Colter Wall

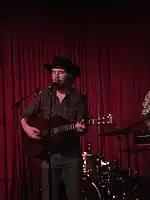
Wall in October 2017

Colter Wall (born June 27, 1995) is a Canadian singer, songwriter, and musician. Known for his deep, gruff baritone voice and narrative songwriting, Wall's music encompasses country, folk, and western styles. In June 2015 he released an EP "Imaginary Appalachia". His self-titled debut album was released in May 2017, and his second album "Songs of the Plains" in October 2018. His third album, "Western Swing & Waltzes and Other Punchy Songs", was released in August 2020. His fourth album "Little Songs" was released on July 14, 2023.